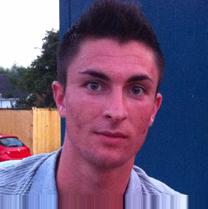
Age: 21